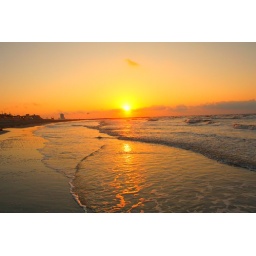
I wish I had a house near the beach just so I could see this every day (galveston, tx)